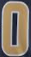
Number: 0